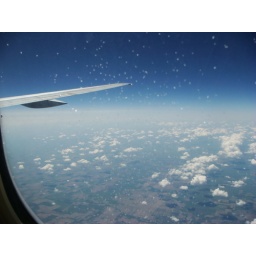
Some cumulus clouds over Minnesota while flying from GFK-MSP.